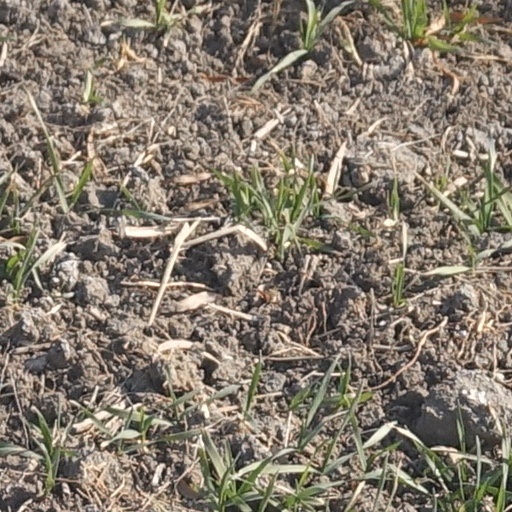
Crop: wheat